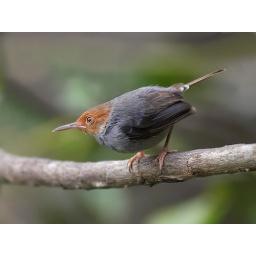
Sungai Buloh. Male bird seen in company of female and juvenile.